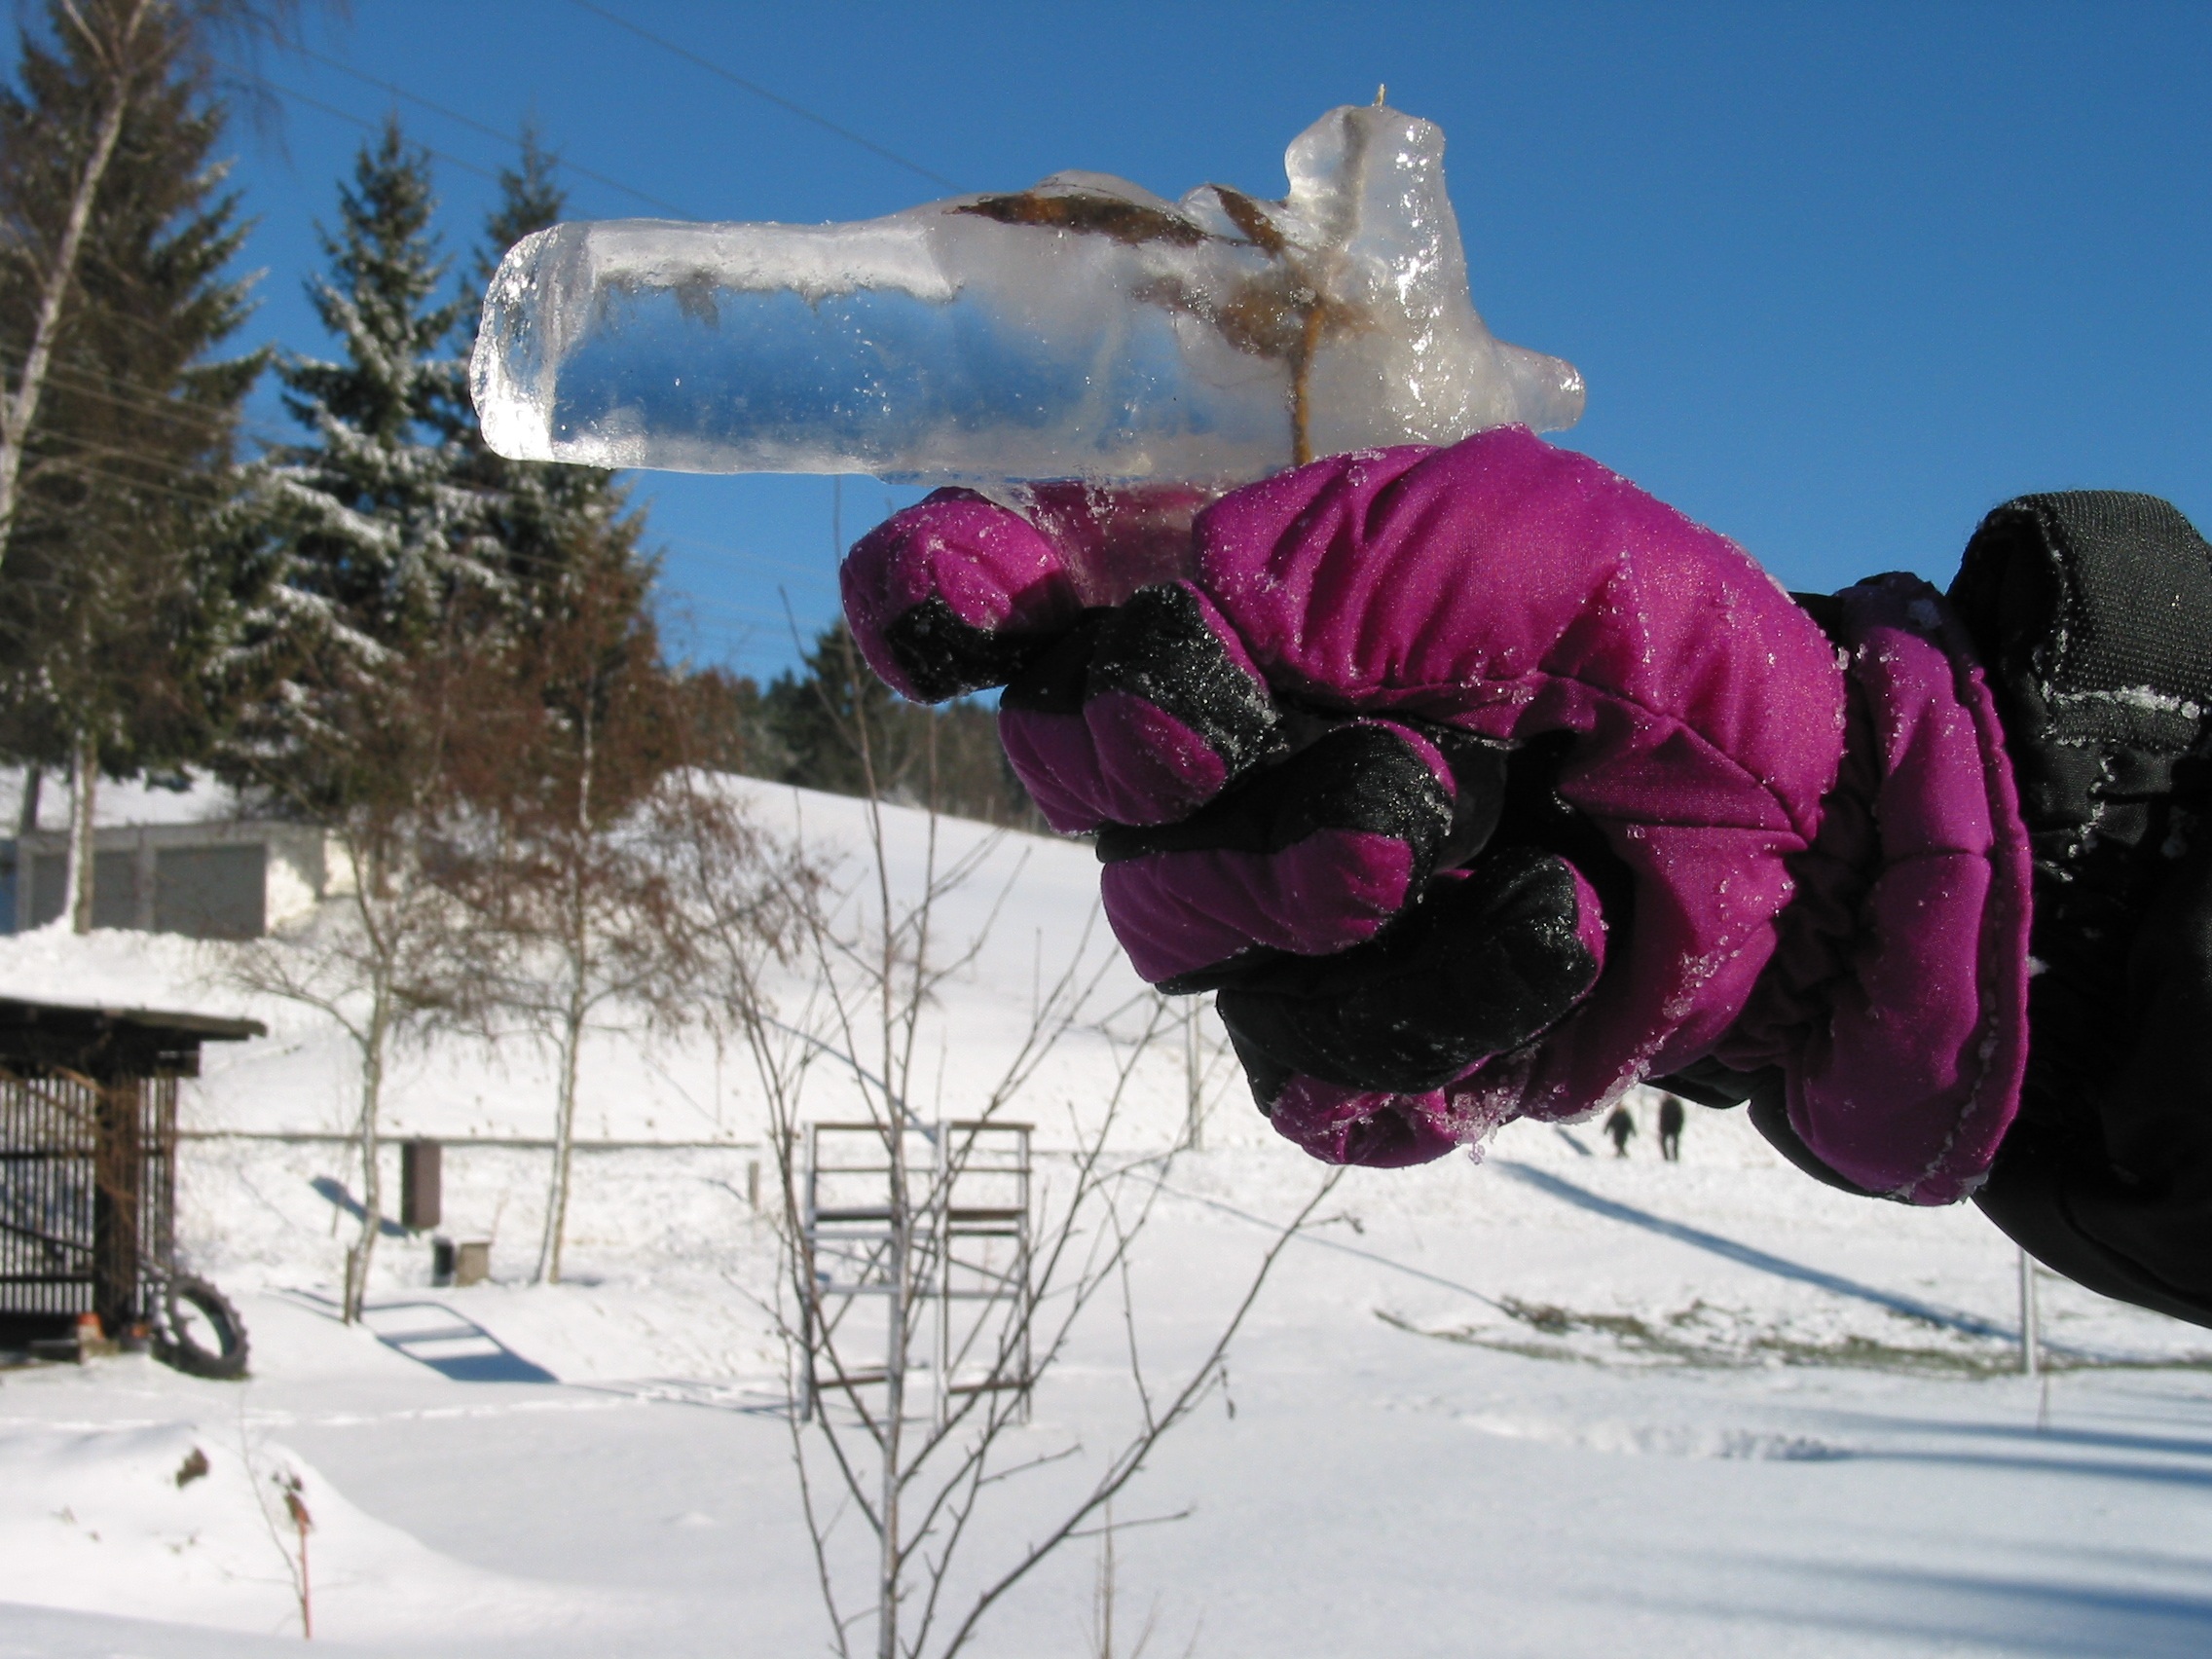
snow, winter, weather, snowboard, extreme sport, weapon, season, winter sport, children, sports, gun, snowboarding, harmony, freezing, revolver, peace symbol, child makes to the